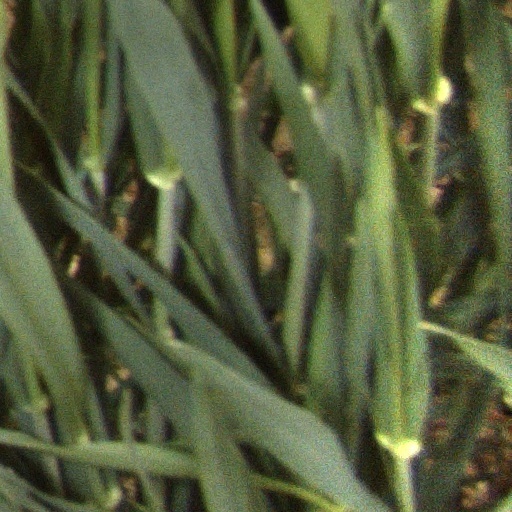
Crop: wheat